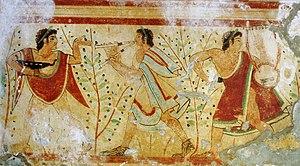
Danseurs et musiciens, tombe des léopards, nécropole de Monterozzi, Tarquinia, Italie. Site du patrimoine mondial de l'UNESCO. Fresque a secco. Hauteur (du mur)
La danse étrusque, comme les autres faits de la vie quotidienne chez les Étrusques et les détails de leurs arts, nous est rapportée par les fresques des tombes peintes, des fresques essentiellement consacrées à la représentation des cérémonies données à l'occasion des funérailles, accompagnant ensuite le défunt dans son voyage vers l'au-delà.
Un komos ou comos était une procession rituelle festive dans la Grèce antique, du nom de la divinité qui présidait aux festins, aux réjouissances nocturnes, ainsi qu'à la parure des femmes et des jeunes gens, et plus généralement aux excès. Si on peut le définir comme un groupe d'hommes en mouvement célébrant un événement communautaire, les pratiques précises que recouvre ce terme restent floues.
L’aulos est un instrument à vent très utilisé durant toute l'Antiquité au cours de rites religieux et sociaux. Appelé aulos dans la Grèce antique et tibia dans la Rome antique, c'est un instrument à anche battante, simple ou double, composé principalement d'un tuyau percé de trous, joué le plus souvent par paire. À partir du Iᵉʳ siècle de notre ère, les Romains lui apportent quelques innovations techniques.
Un instrument de musique est un objet pouvant produire un son contrôlé par un musicien — que cet objet soit conçu dans cet objectif, ou bien qu'il soit modifié ou écarté de son usage premier. La voix ou les mains, même si elles ne sont pas des objets à proprement parler, sont considérées comme des instruments de musique dès lors qu'elles participent à une œuvre musicale.
Le Plagiaulos est un type d'aulos ou du tibia un instrument de musique à vent de la Grèce antique, dépeint souvent dans l'art et aussi attesté par l'archéologie.
La musique étrusque.
La tombe des Léopards est l'une des tombes étrusques peintes de la nécropole de Monterozzi, proche de la ville de Tarquinia.